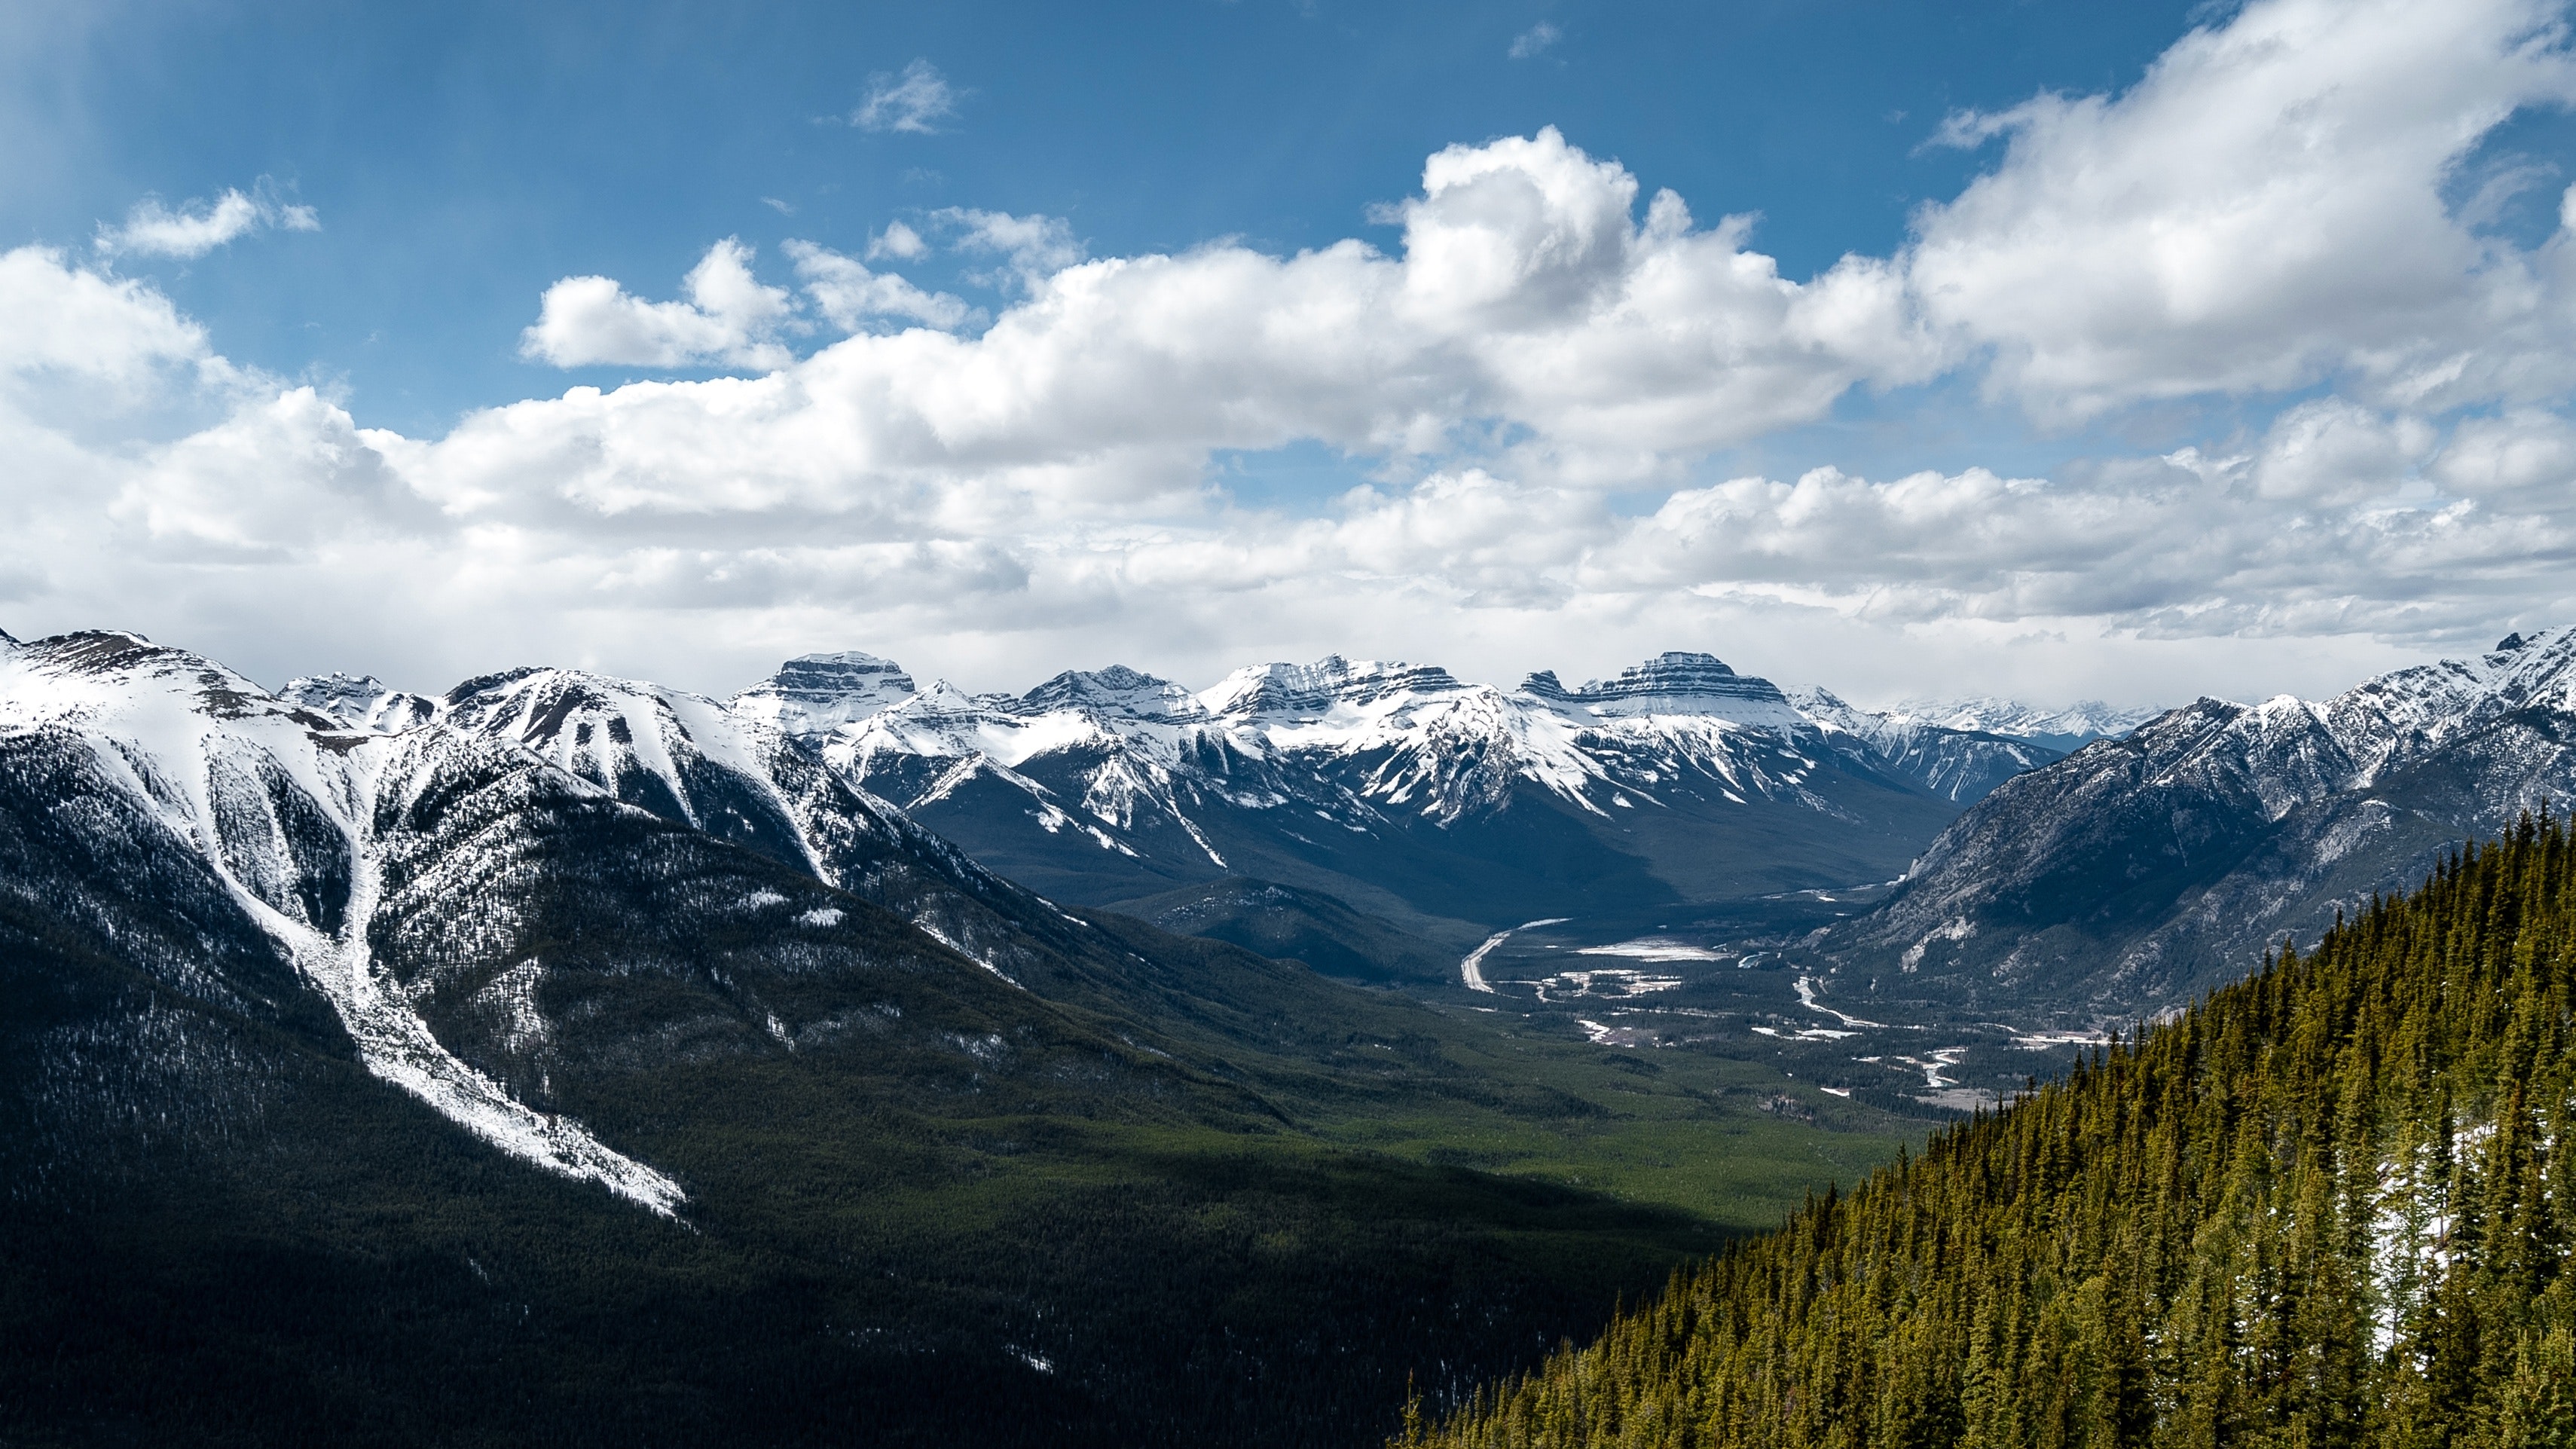
mountainous landforms, mountain, mountain range, highland, ridge, sky, massif, alps, wilderness, natural landscape, fell, valley, mount scenery, summit, cloud, hill, hill station, mountain pass, landscape, moraine, ar te, national park, cirque, cumulus, photography, glacier, glacial landform, terrain